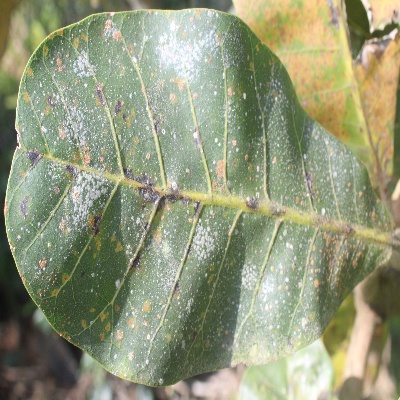
Crop: Cashew
Condition: red rust